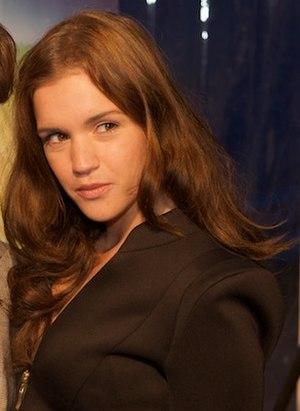
Marly van der Velden, née le 6 janvier 1988 à Delft, est une actrice néerlandaise. Elle s'est fait connaître du grand public principalement grâce à son rôle de la riche Nina Sanders, qu'elle joue depuis 2005 dans le feuilleton télévisé Goede tijden, slechte tijden.